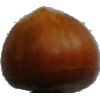
Label: nut_forest